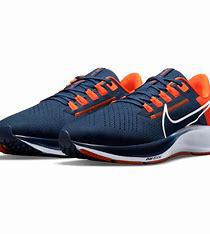
Brand: Nike
Model: College Air Zoom Pegasus 38